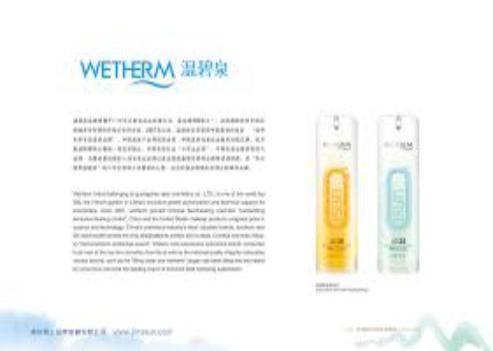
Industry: Necessities